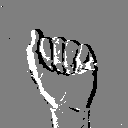
ASL letter: a